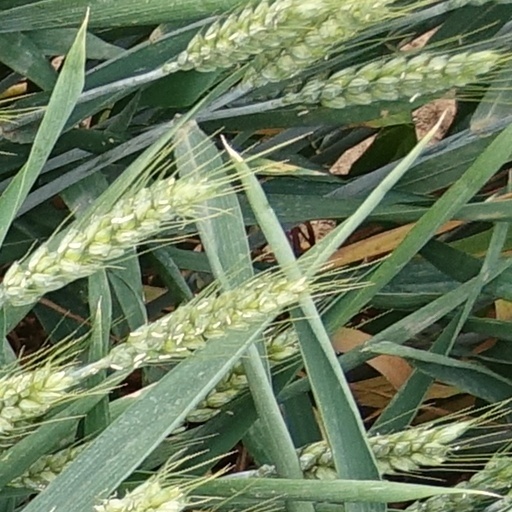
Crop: wheat